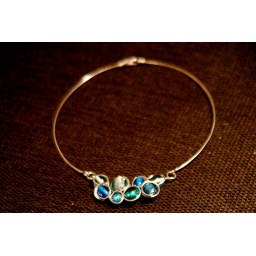
Necklace. Shades of blue glass beads wrapped in silver plated copper wire. Gift.